Han Xiangzi

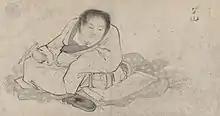
Zhang Lu's painting of Han Xiangzi, early 16th century

According to the 17th century novel Han Xianzi Quanzhuan (The Story of Han Xiangzi: The Alchemical Adventures of a Daoist Immortal), Han Xiangzi was a son of Han Hui, the elder brother of Han Yu (a famous statesman and poet from Tang Dynasty). After the death of Han Hui and his wife, Xiangzi was raised in Han Yu’s household, as if he was Han Yu’s son. Han Yu had great expectations of his nephew, unfortunately the latter had no intention of entering government service. Instead he liked to cultivate himself according to Taoist doctrine.